Le langaige du Bresil

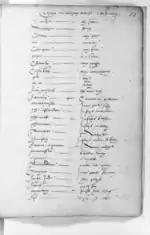
First folio of the vocabulary

is a vocabulary produced in the 1540s, considered the oldest substantial record of a Brazilian language, specifically of Old Tupi. It is contained in a manuscript in the Bibliothèque nationale de France, cataloged as "Ms. Fr. 24269", from folio 53r to 54r, and presents 88 entries. Little is known about its compiler, a sea captain or voyage organizer, probably from Bordeaux or Rouen, named Jehan Lamy.